Ireland's Eye

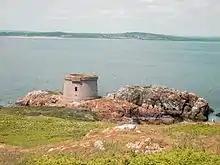
Martello tower on Ireland's Eye

The Martello tower, built in 1803 or 1804, was one of three constructed in the Howth area, and 26 in northern County Dublin, on the instructions of Prince Frederick, Duke of York and Albany to repel a possible invasion by Napoleon. Hosting two 24-pound guns, it was one of the larger Martello towers. It was constructed on a rocky area in the northwestern corner of the island, allowing it to limit access to Howth Harbour, and to observe and partly control usage of the anchorage area northwest of the Eye. The tower is built of rubble coated with rendering, with some brickwork, at least in the domed roof area, and a few pieces of cut limestone. It features both a plinth and a machicolation, a single entrance on its southern face, and three other small openings. The interior was, and largely remains, lime-washed. There was a wooden floor at the first-floor level, to which the raised door gave access; this has subsequently been removed. The undercroft is divided in three by rubble walls, and there is an iron storage chest there. The tower originally occupied a designated section of the island, with boundary-marking stones, and was sited near the island's spring.